2022 YellaWood 500

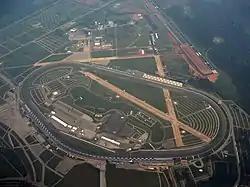
Talladega Superspeedway, the track where the race was held.

Talladega Superspeedway, originally known as Alabama International Motor Superspeedway (AIMS), is a motorsports complex located north of Talladega, Alabama. It is located on the former Anniston Air Force Base in the small city of Lincoln. The track is a tri-oval and was constructed in the 1960s by the International Speedway Corporation, a business controlled by the France family. Talladega is most known for its steep banking and the unique location of the start/finish line that's located just past the exit to pit road. The track currently hosts the NASCAR series such as the NASCAR Cup Series, Xfinity Series and the Camping World Truck Series. Talladega is the longest NASCAR oval with a length of tri-oval like the Daytona International Speedway, which also is a tri-oval.